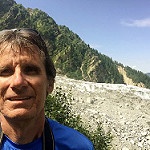
Label: glacier